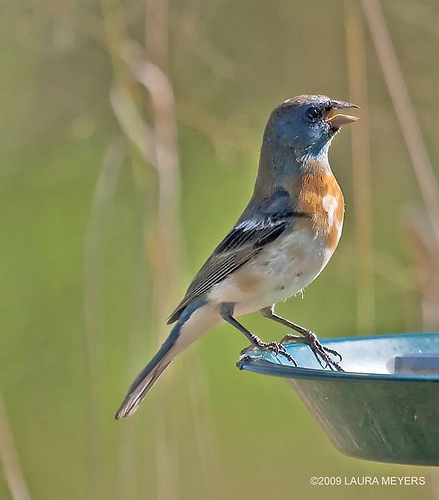
this bird has a white belly, a brown breast and a brown beak.
the bird has a white side and belly, gold breast, grey crown, silver with black wing bar, and grey outer rectrices.
this bird has an orange and white undertone with black feathers and slim legs
this bird is black, white and brown in color with a stubby beak, and black eye rings.
this colorful bird has a blue cheek patch, blue undertail coverts, black wings and rectrices, and orange breast.
a small colorful bird, with a white abdomen, light green breast, 2 black wingbars and a pointed bill.
this particular bird has a belly that is white and orange
this bird has black eyes and a white and brown belly.
this small multicolored bird has orange beak and breast, blue throat, cheeks, wings and tail, and has white belly and under-tail.
this bird has wings that are grey and has an orange chest and white belly
Species: Lazuli Bunting